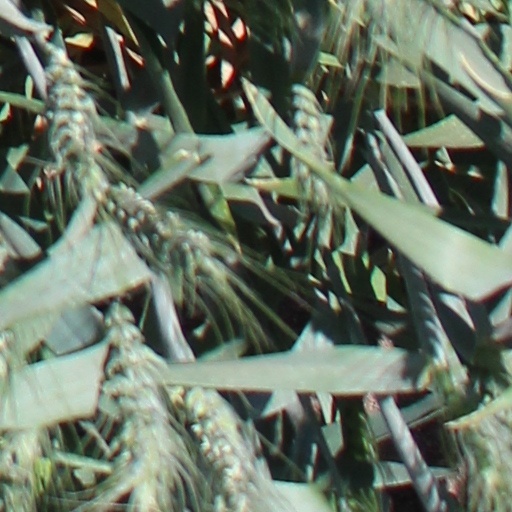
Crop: wheat